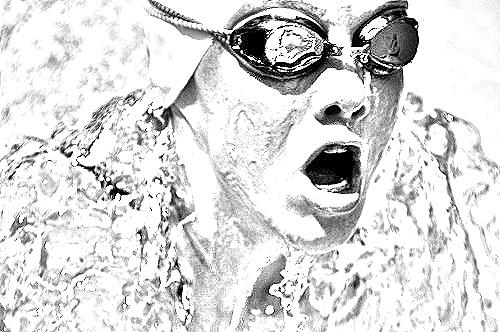
Portrait style: Sketch Portrait